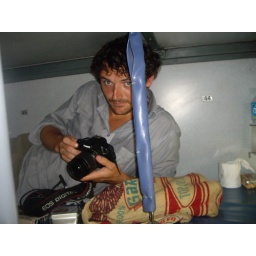
Shane in train bed